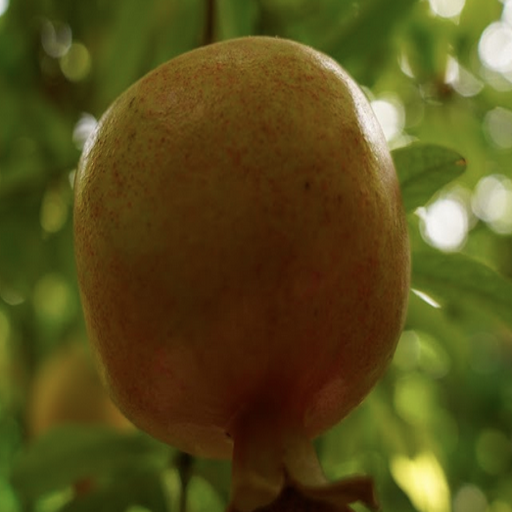
Label: Healthy